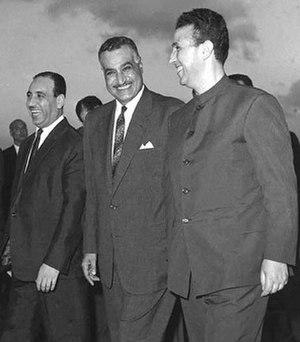
Les relations entre l'Algérie et l'Égypte font référence aux liens bilatéraux entre les gouvernements des deux pays arabes et nord-africains de l'Égypte et de l'Algérie. Les deux pays sont notamment membres de la Ligue arabe ou encore de l'Union africaine. Les relations entre les deux pays ont été généralement amicales tout au long de leur histoire qui remonte au fort soutien de l'Égypte pour le FLN pendant la Guerre d'Algérie. Ce fut ensuite suivi par le soutien de l'Algérie pour l'Égypte lors de la Guerre des Six Jours en 1967 et la Guerre du Kippour en 1973. En plus, les deux pays sont membres de la Ligue Arabe, tout en partageant des avis similaires sur les grandes questions régionales de la cause palestinienne et le conflit au Soudan, ainsi que la même vision sur la réforme du Conseil de Sécurité des Nations Unies.
Gamal Abdel Nasser Hussein, né le 15 janvier 1918 à Alexandrie et mort le 28 septembre 1970 au Caire, est un homme d'État égyptien. Il fut le second président de la République d'Égypte de 1956 à sa mort. Après une carrière militaire, il organisa en 1952 le renversement de la monarchie et accéda au pouvoir. À la tête de l'Égypte, il mena une politique socialiste et panarabe appelée nassérisme. Il est aujourd'hui considéré comme l'un des dirigeants les plus influents du XXᵉ siècle.